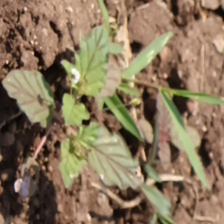
Weed species: Punarnava _(Boerhaavia diffusa)